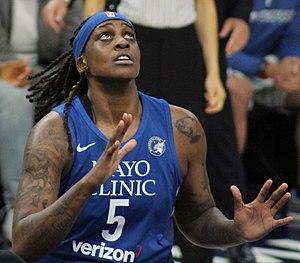
Lynetta Kizer est une joueuse américaine de basket-ball, née le 4 avril 1990 à Woodbridge.